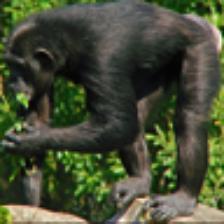
Label: NonHuman